Revenge-class battleship

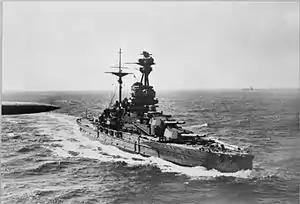
low-altitude, front-oblique aerial photo of a large ship leaving a prominent wake

"Resolution" and "Revenge" were fitted with a different form of bulge in 1917–1918 that was intended to improve their stability as well as protect them against underwater threats. This discarded the crushing tubes to save weight and was only a single watertight compartment deep. It was divided into upper and lower compartments, of which the upper was filled with a mixture of concrete and scrap wood while the lower was empty. The bulge increased their beam to about , reduced their draught by and increased their displacement by .